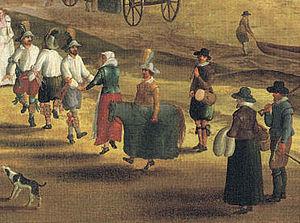
Violet Alford, née à Cleeve, dans le Somerset le 18 mars 1881, morte le 16 février 1972 à Bristol, est une ethnologue, musicologue, folkloriste et illustratrice britannique.